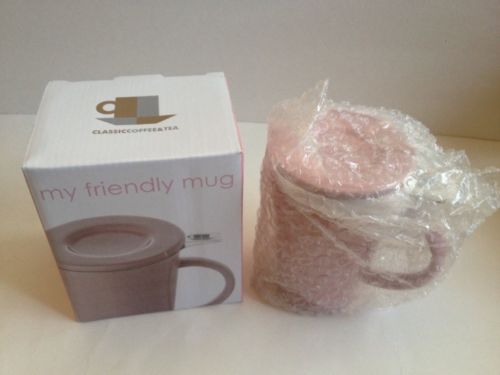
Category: mug